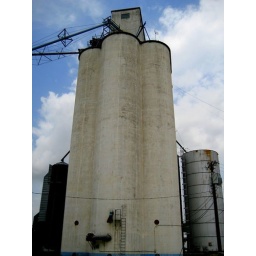
I built a tower in my bones. I spill the mortar through my home